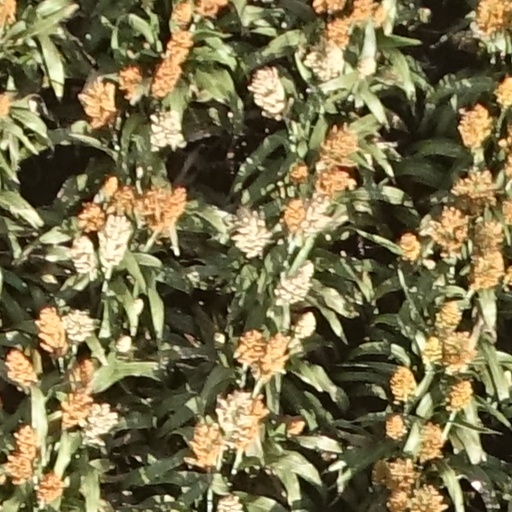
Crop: sorghum